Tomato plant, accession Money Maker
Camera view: bottom (45 deg); turntable rotation: 270 degrees
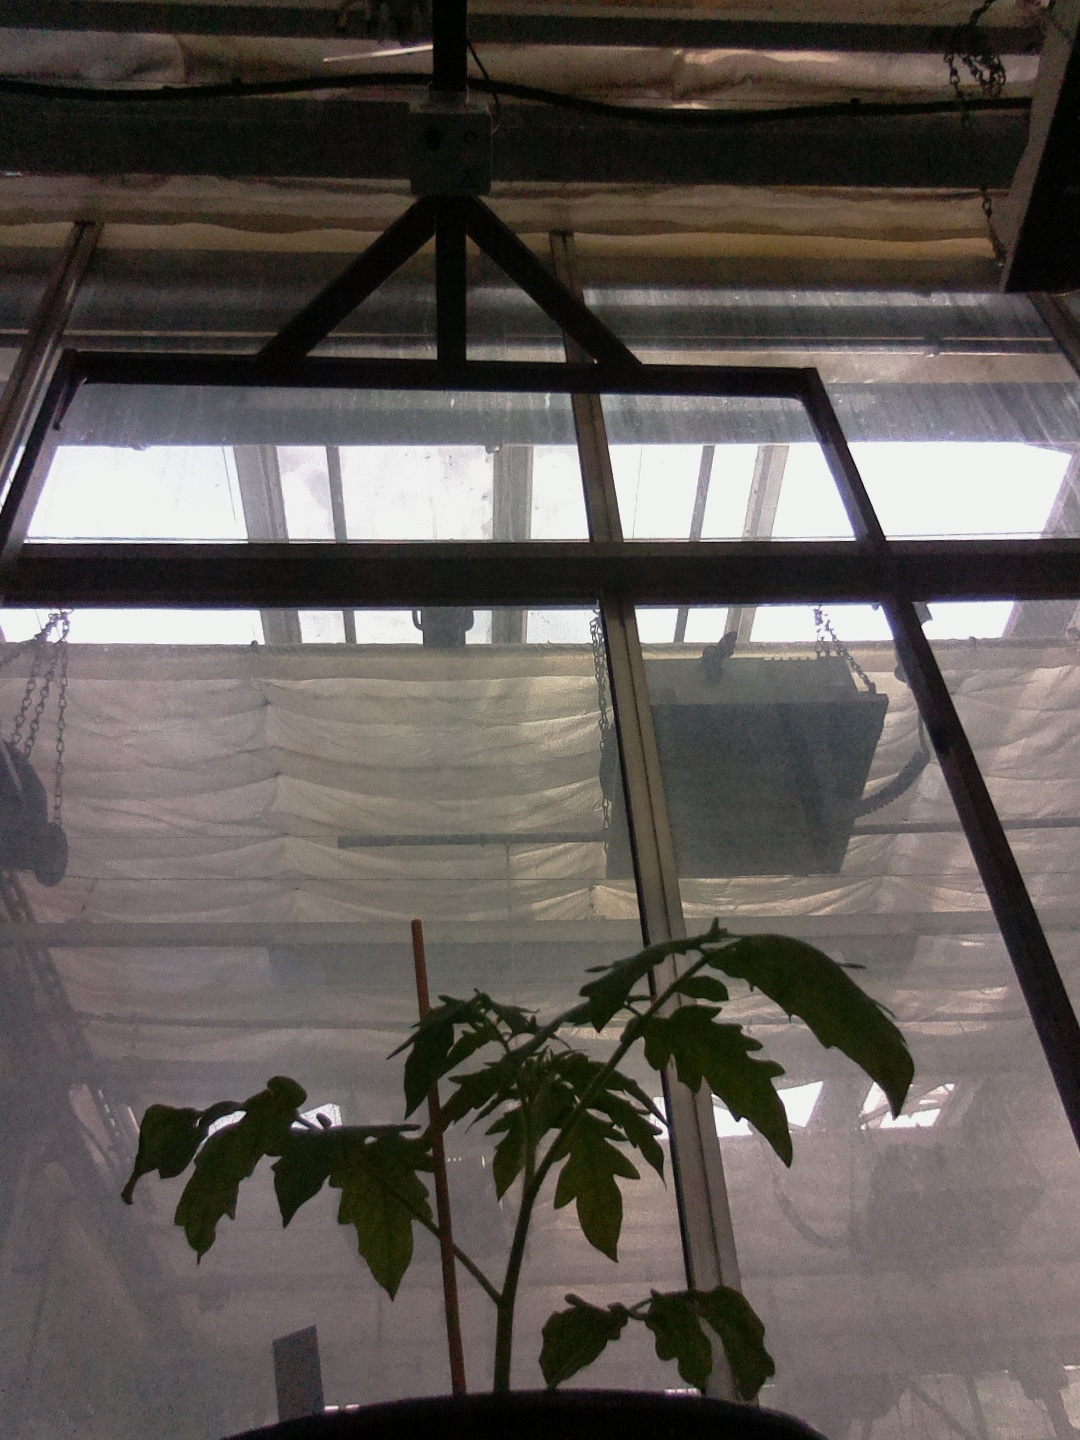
BBCH growth stage 13: 6 of true leaves visible